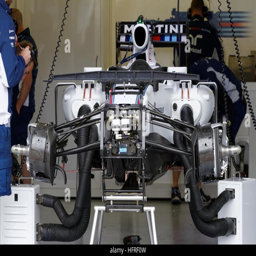
car being set up for the race